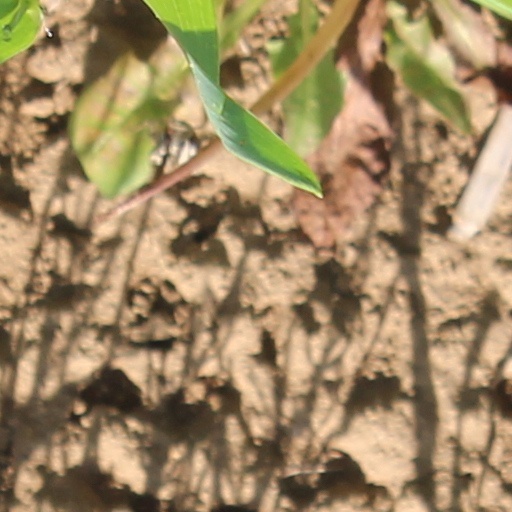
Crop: wheat